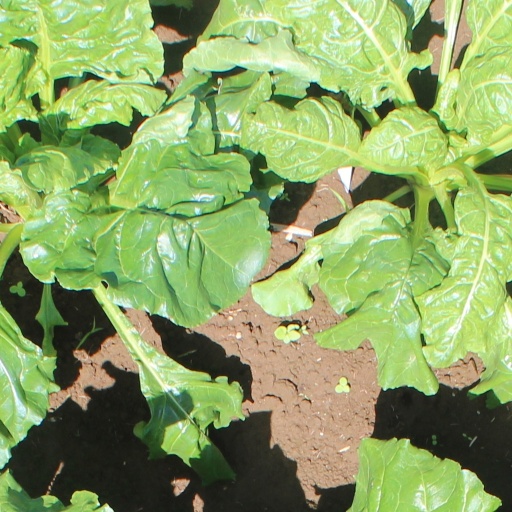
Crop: sugar beet